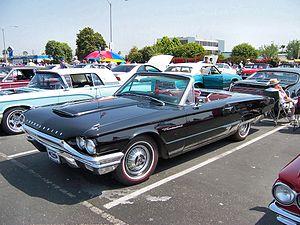
Thelma et Louise est un film américain réalisé par Ridley Scott en 1991, qui a reçu l'Oscar du meilleur scénario. Avec Geena Davis et Susan Sarandon dans les rôles principaux, il raconte l'histoire de deux femmes dont l'excursion d'un week-end se transforme en cavale à travers les États-Unis. Ce film met également en scène Harvey Keitel, ainsi que Brad Pitt dont la carrière a été lancée par ce long métrage.